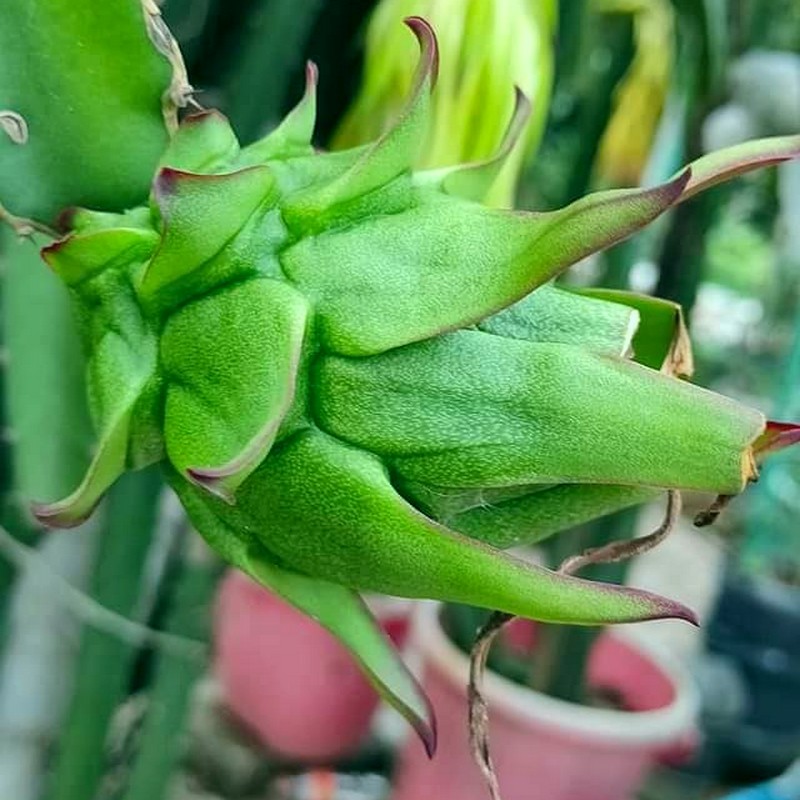
Label: Immature Dragon Fruit